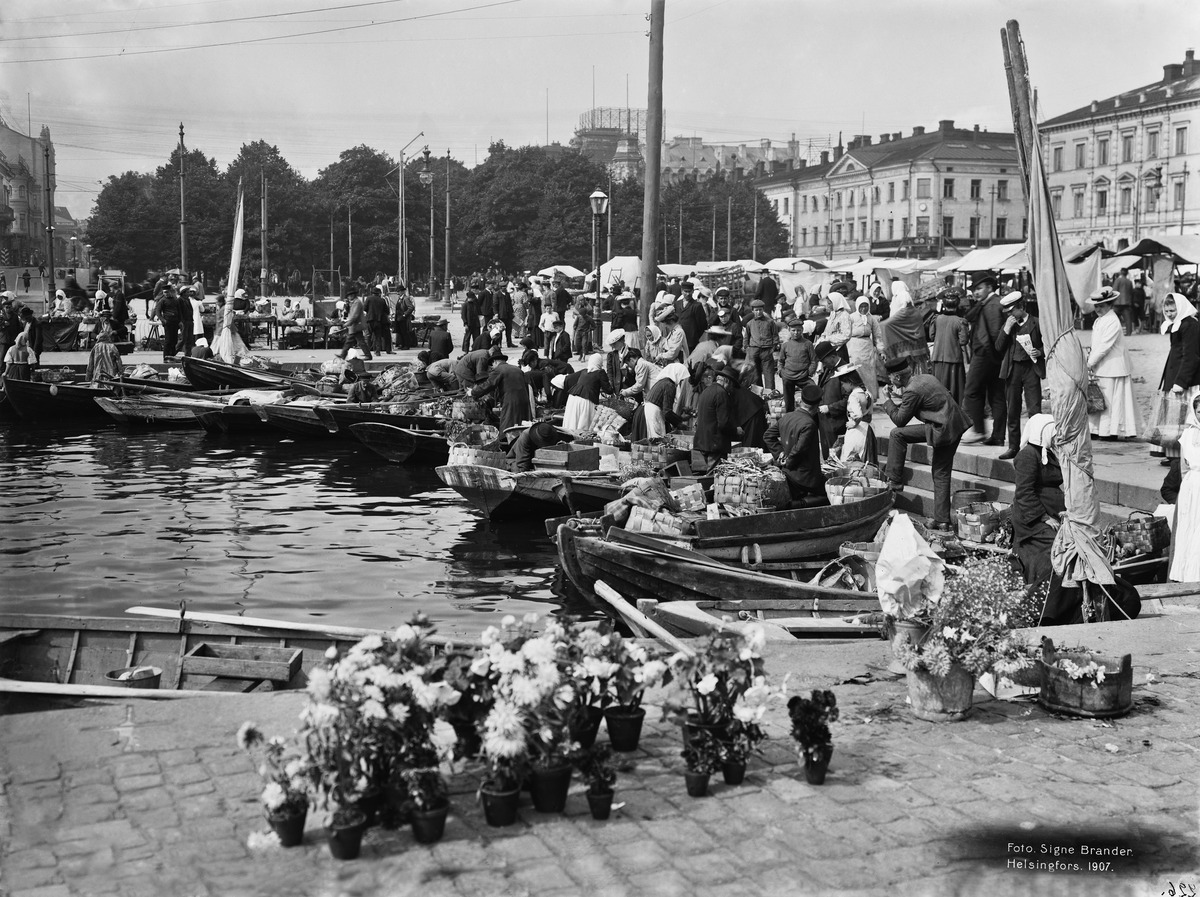
Torikauppaa Kauppatorilla
sisällön kuvaus: Torikauppaa Kauppatorilla. Myyntiveneitä Kolera-altaassa. mustavalkoinen
Kuvaaja: Brander, Signe, valokuvaaja
Ajankohta: kuvausaika 1907
Paikka: Suomi, Uusimaa, Helsinki, Kaartinkaupunki Helsinki, Kauppatori. Eteläsatama Kolera-allas
Aiheet: torikauppa, puistot, katuvalaistus, jalankulkijat